Edward Bower

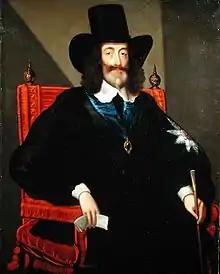
Charles I at his trial (c. 1650)

Edward Bower (fl. 1635 – 1667) was an English portrait painter. During the Civil War he worked mostly for Parliamentarian patrons, and painted Charles I at his trial. He portrayed other famous men of the time such as Lord Fairfax and John Pym. He worked primarily in London.